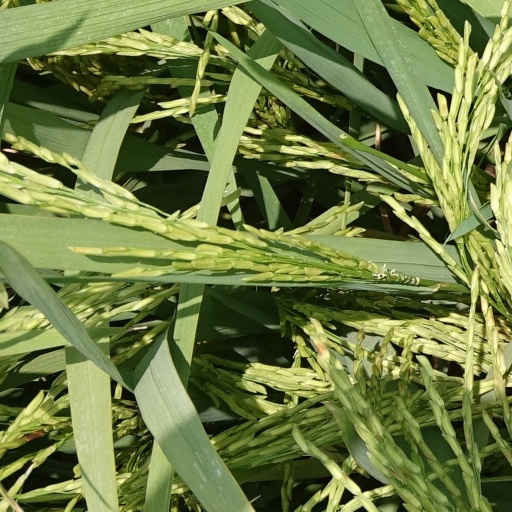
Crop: rice